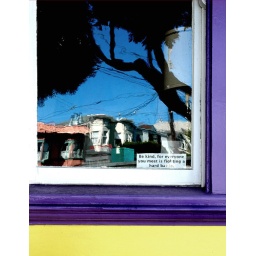
A window sign seen on Church street near the Muni stop. A humanitarian statement looking out onto a distorted world.